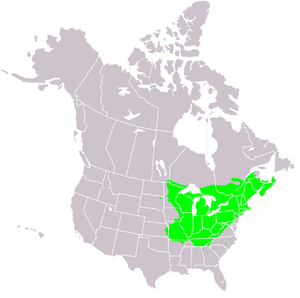
L’érable à sucre ou érable franc est une espèce d'arbres nord-américains de la famille des sapindacées, qui peut vivre jusqu'à 250 ans. Il est l'arbre officiel des États de New York, du Vermont, de Virginie-Occidentale et du Wisconsin aux États-Unis. L'arbre est reconnaissable par son feuillage jaune, orangé et rouge en automne et est très apprécié pour son eau qui coule au printemps et qui sert à faire le sirop d'érable.